Body language of dogs

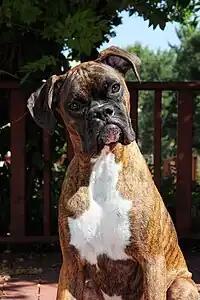
Female brindle Boxer tilting head

Another common position is a tilted head. While the reason for this head positioning has not been determined, it has been suggested that this behaviour shows that a dog is trying to listen more effectively or is anticipating a reward.